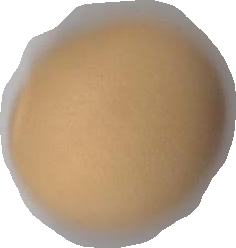
Variety: Grobogan